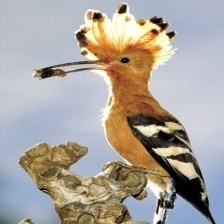
Species: HOOPOES
Scientific name: UPUPIDAE